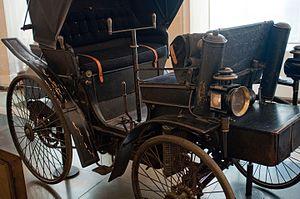
Quadricycle Peugeot Type 3 (1893)